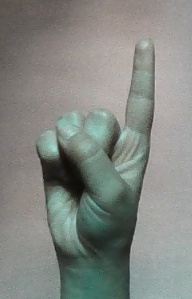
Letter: bb